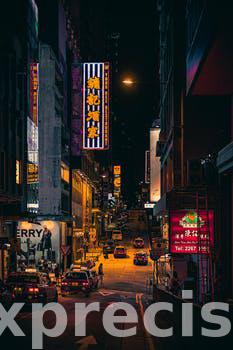
Label: Watermark